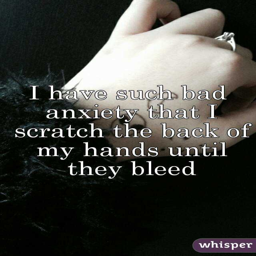
i have such bad anxiety that i scratch the back of my hands until they bleed